Heinrich Bürkel

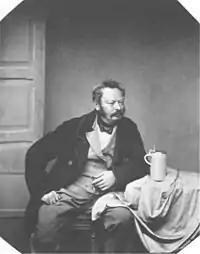
Portrait of Bürkel by Franz Hanfstaengl, ca. 1856.

Heinrich Bürkel (1802–1869) was a German genre and landscape painter